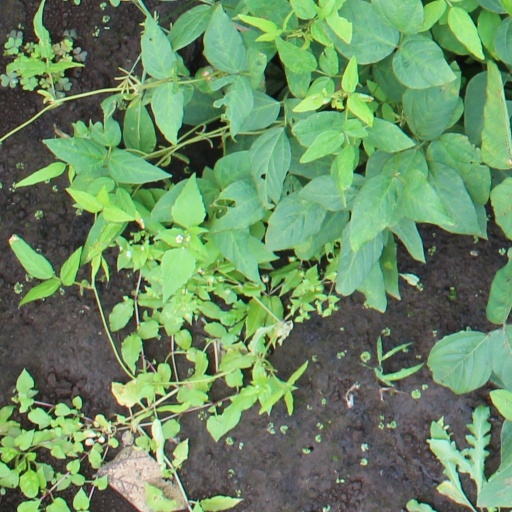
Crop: soybean